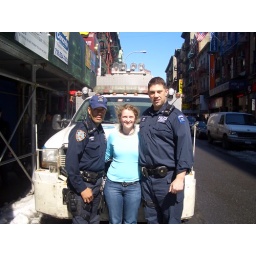
me boys in blue in NY Chinatown